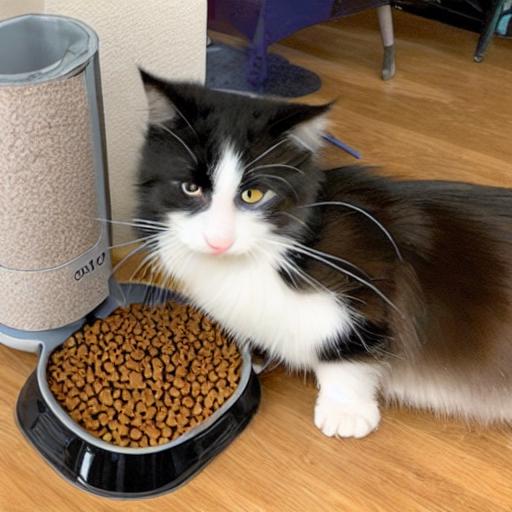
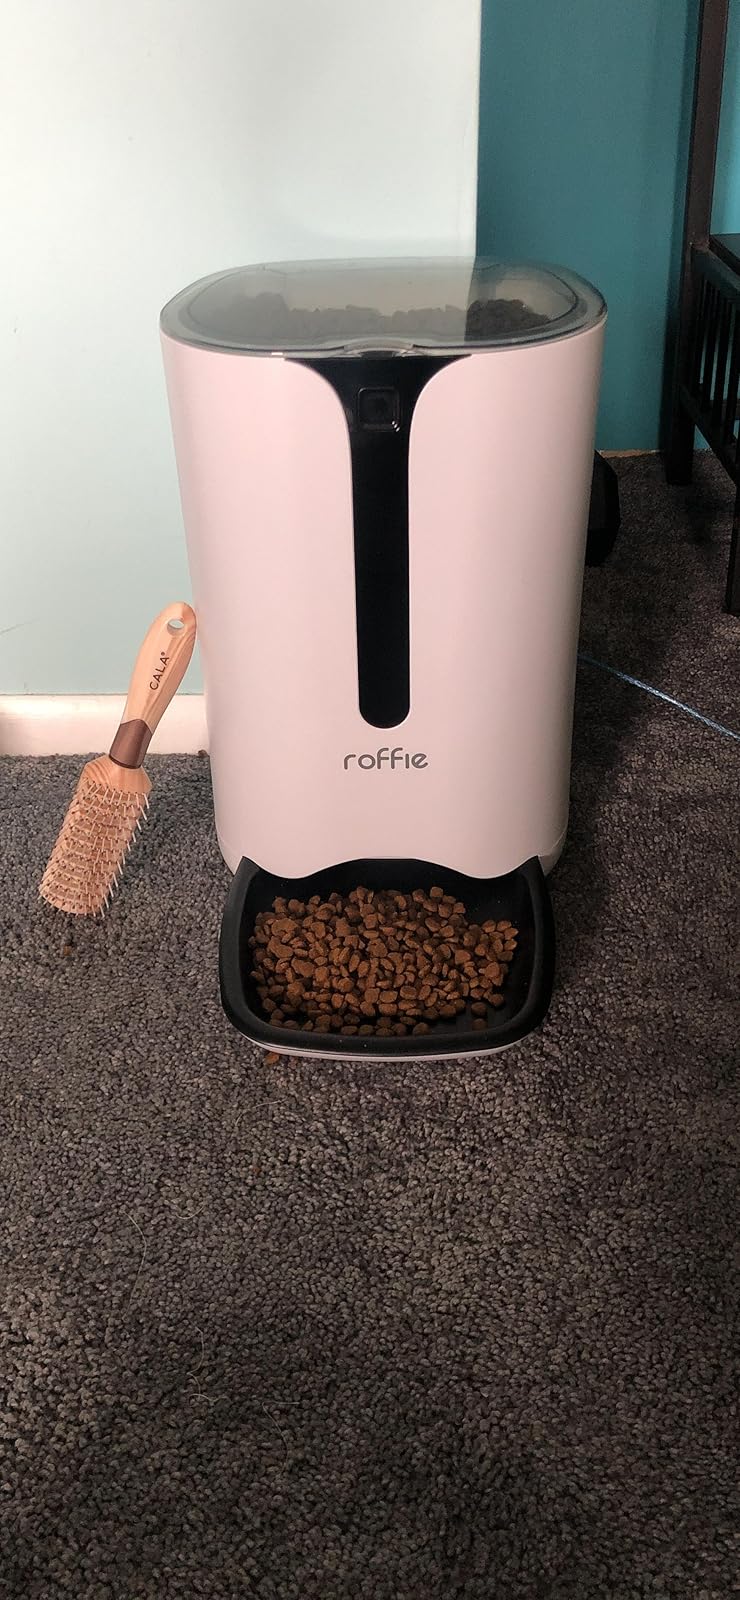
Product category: items_feeder
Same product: no